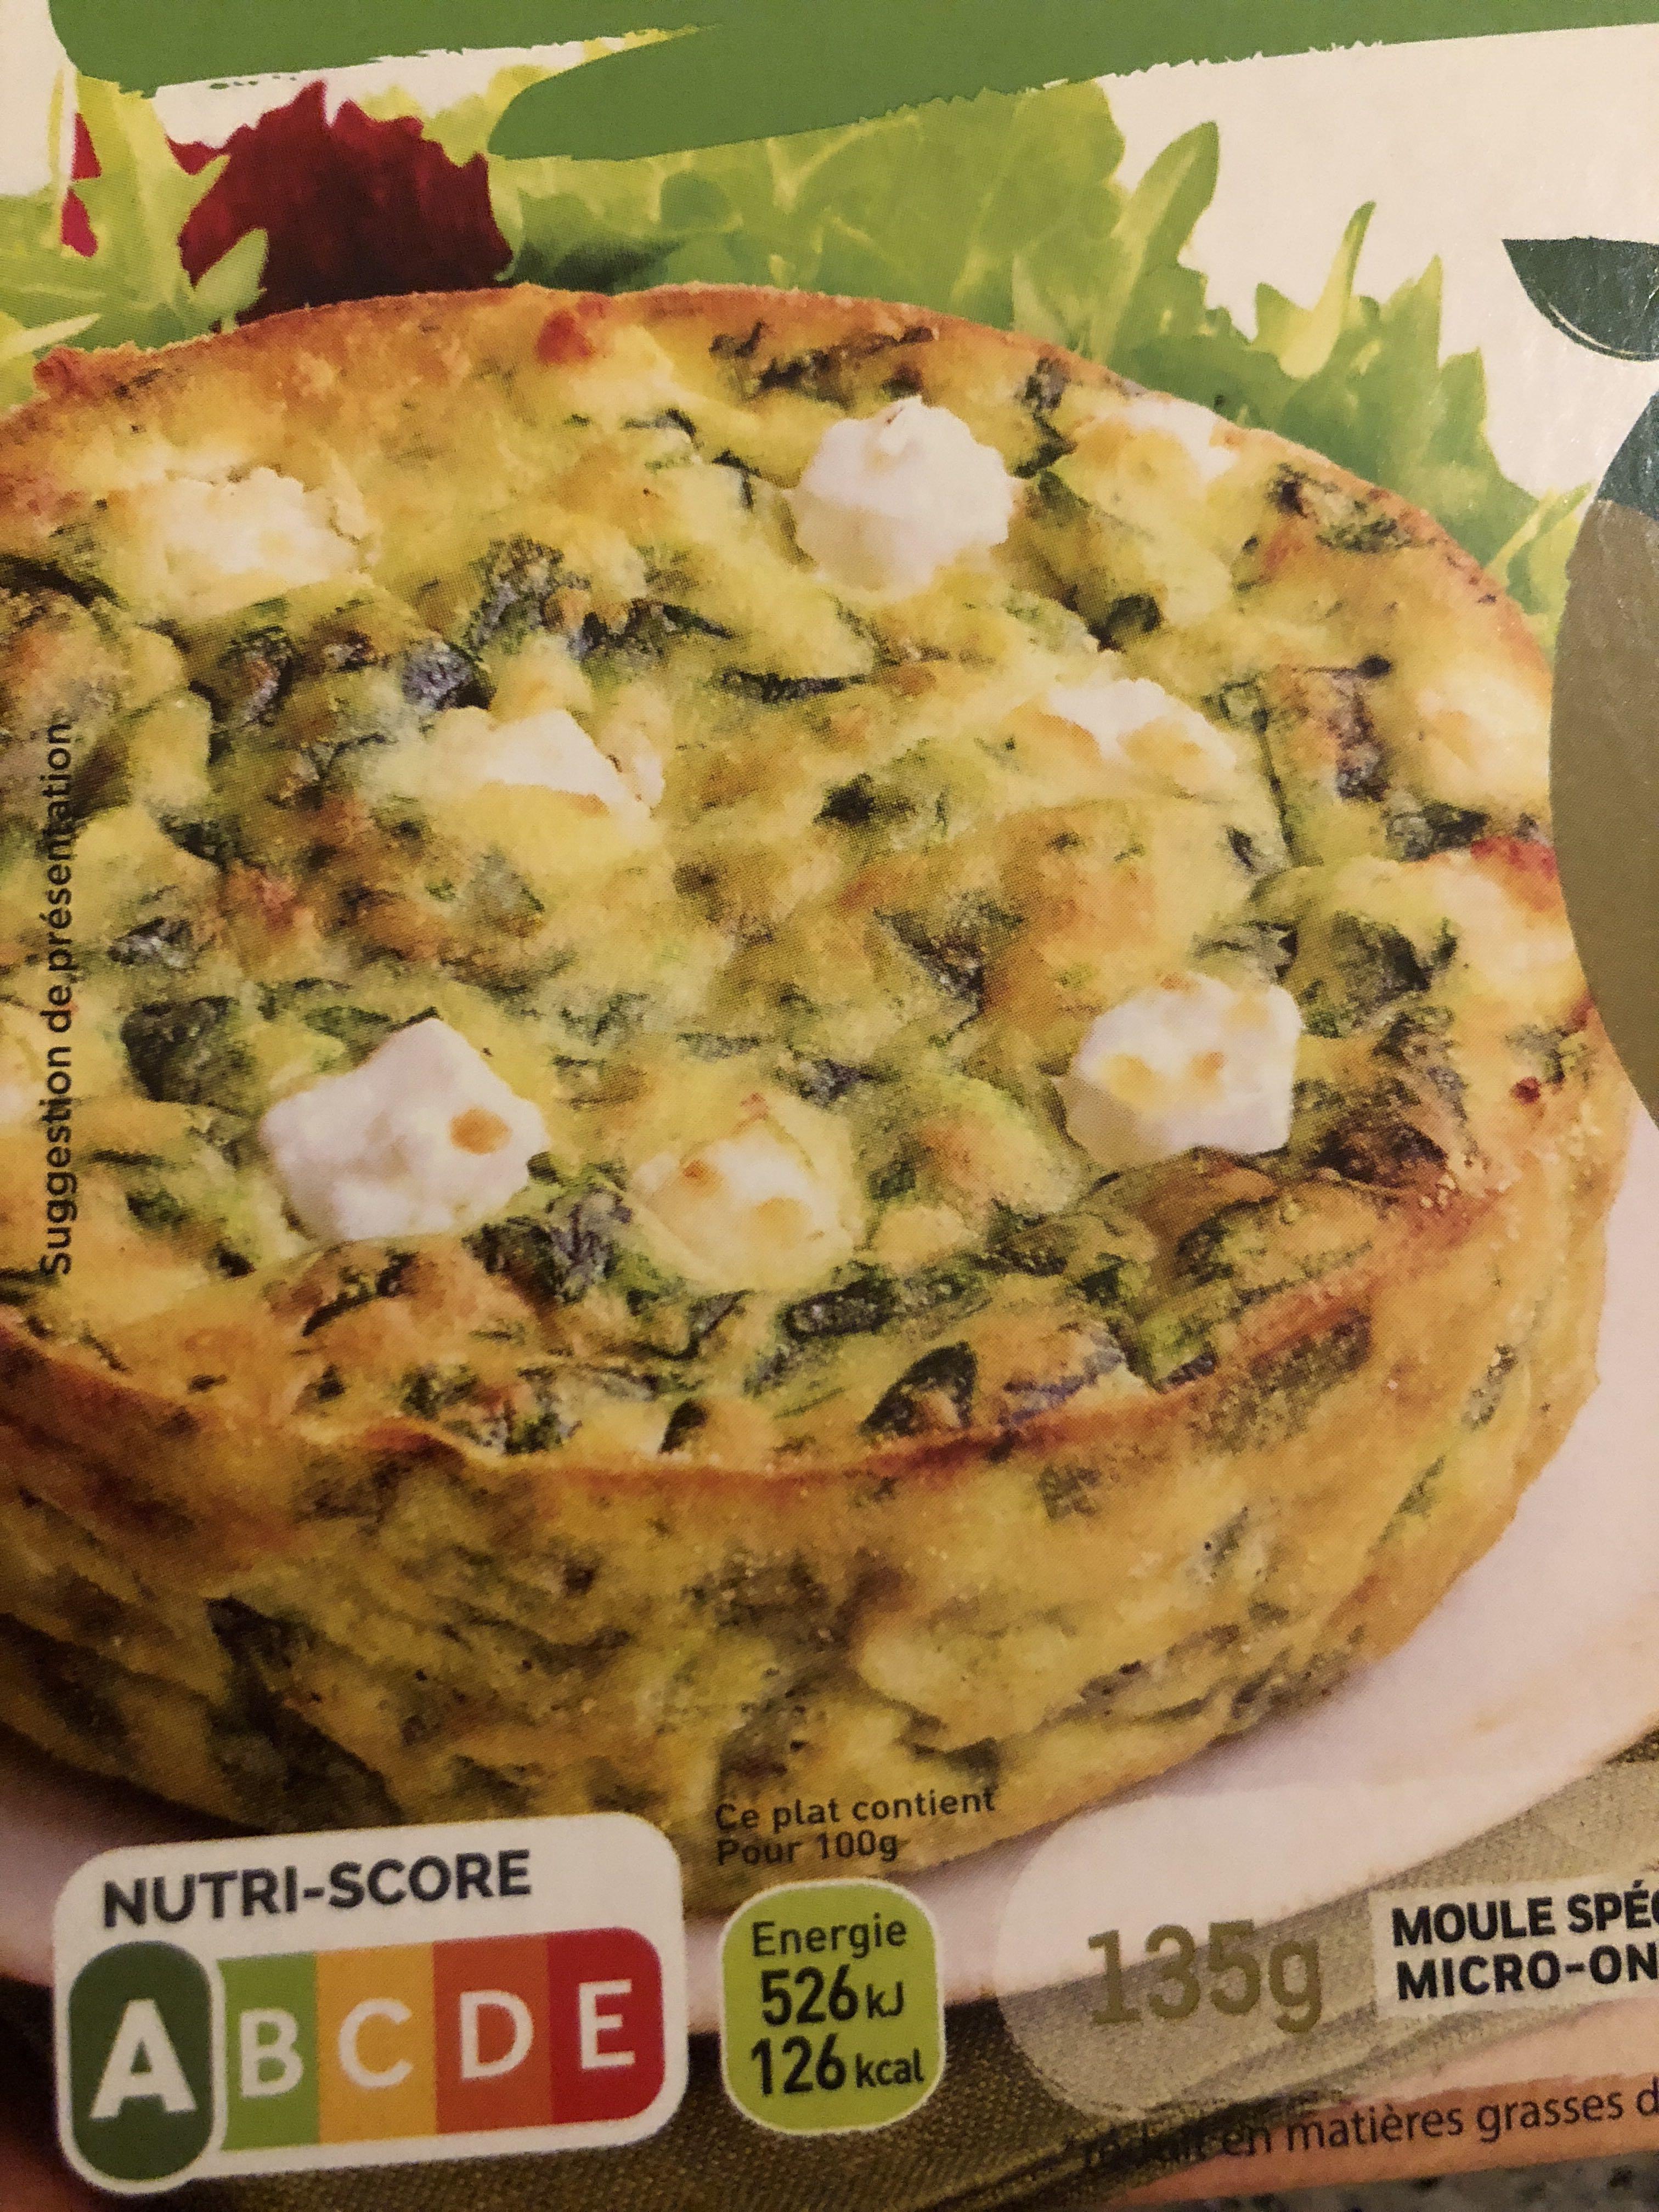
Nutri-Score label: nutriscore-a